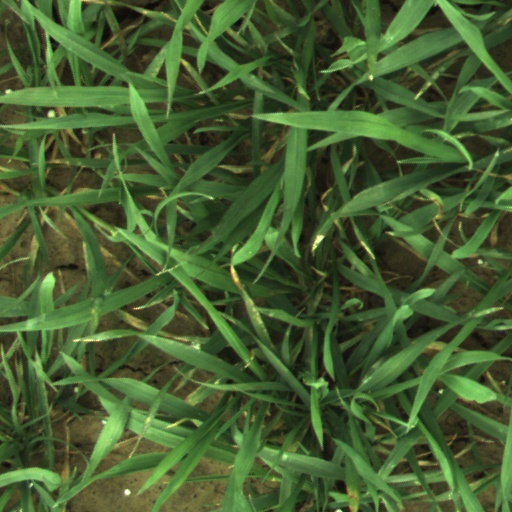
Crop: wheat